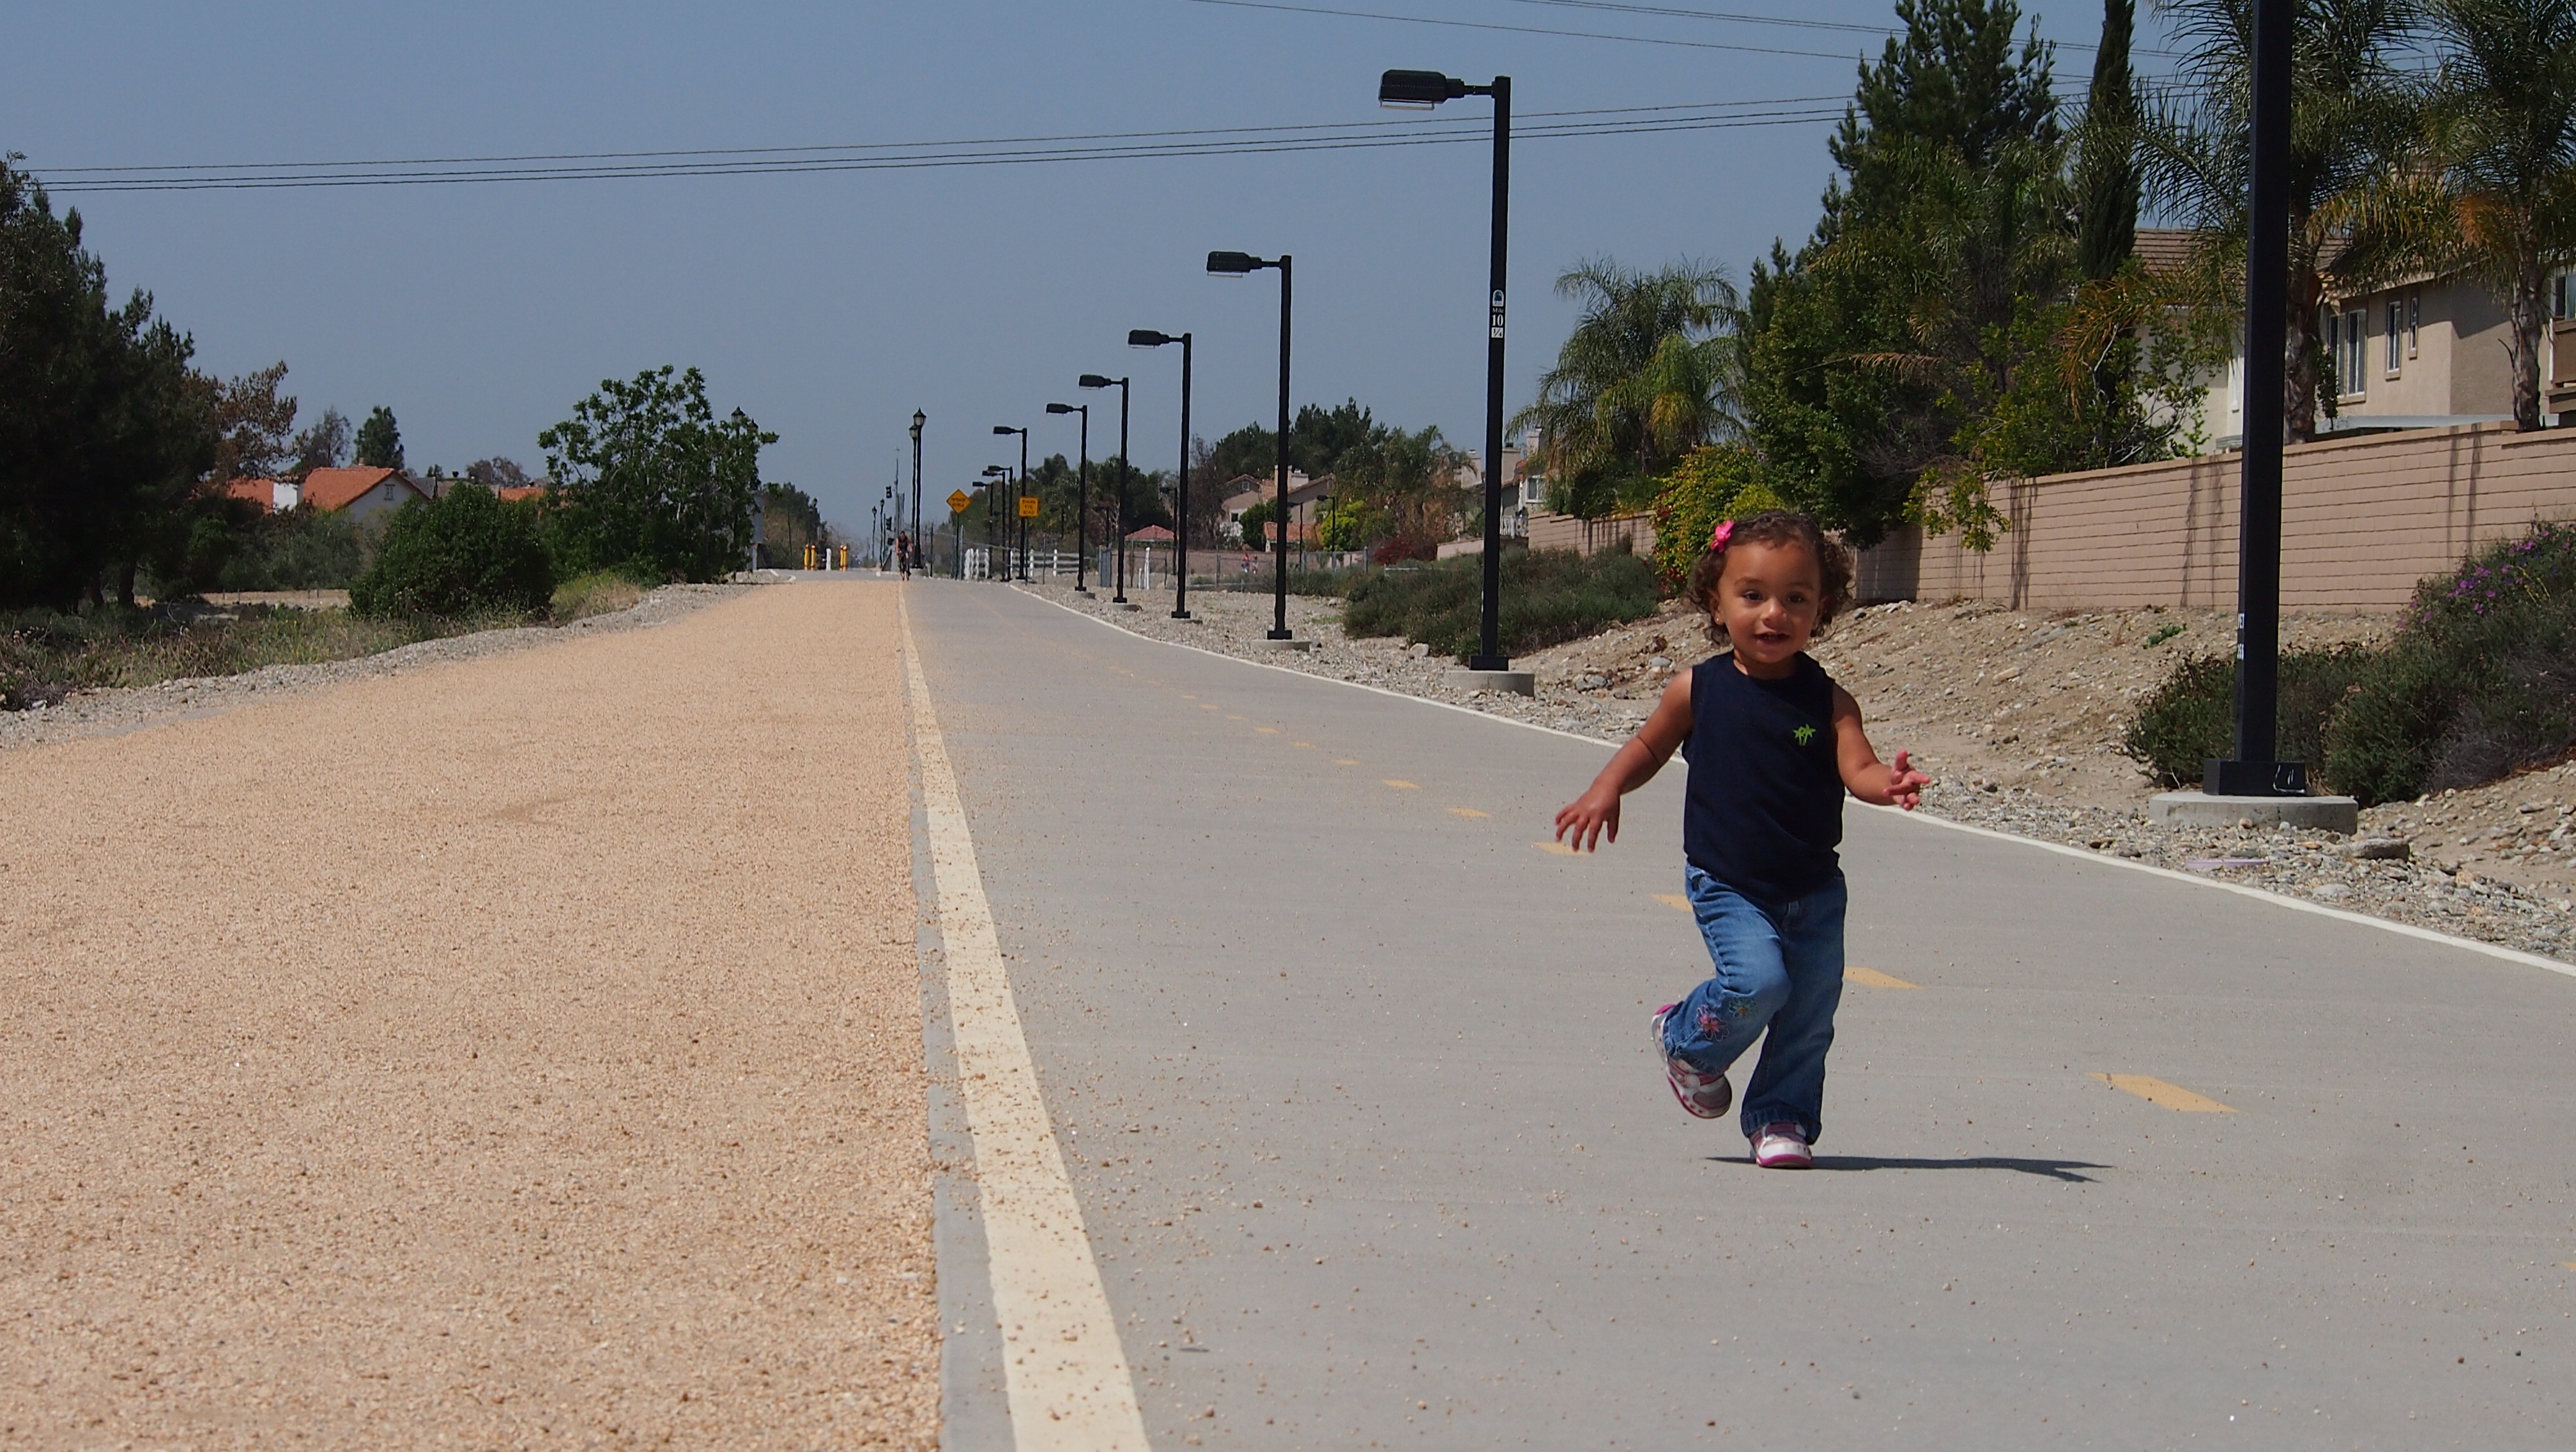
pedestrian, road, street, sidewalk, skateboard, asphalt, walkway, lane, longboard, creativecommons, infrastructure, epm1, road surface, skateboarding equipment and supplies